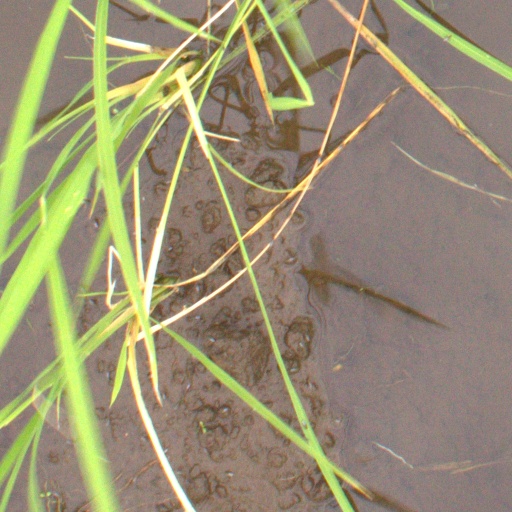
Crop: rice